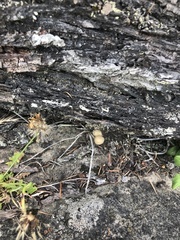
Species: Lactrodectus_hesperus